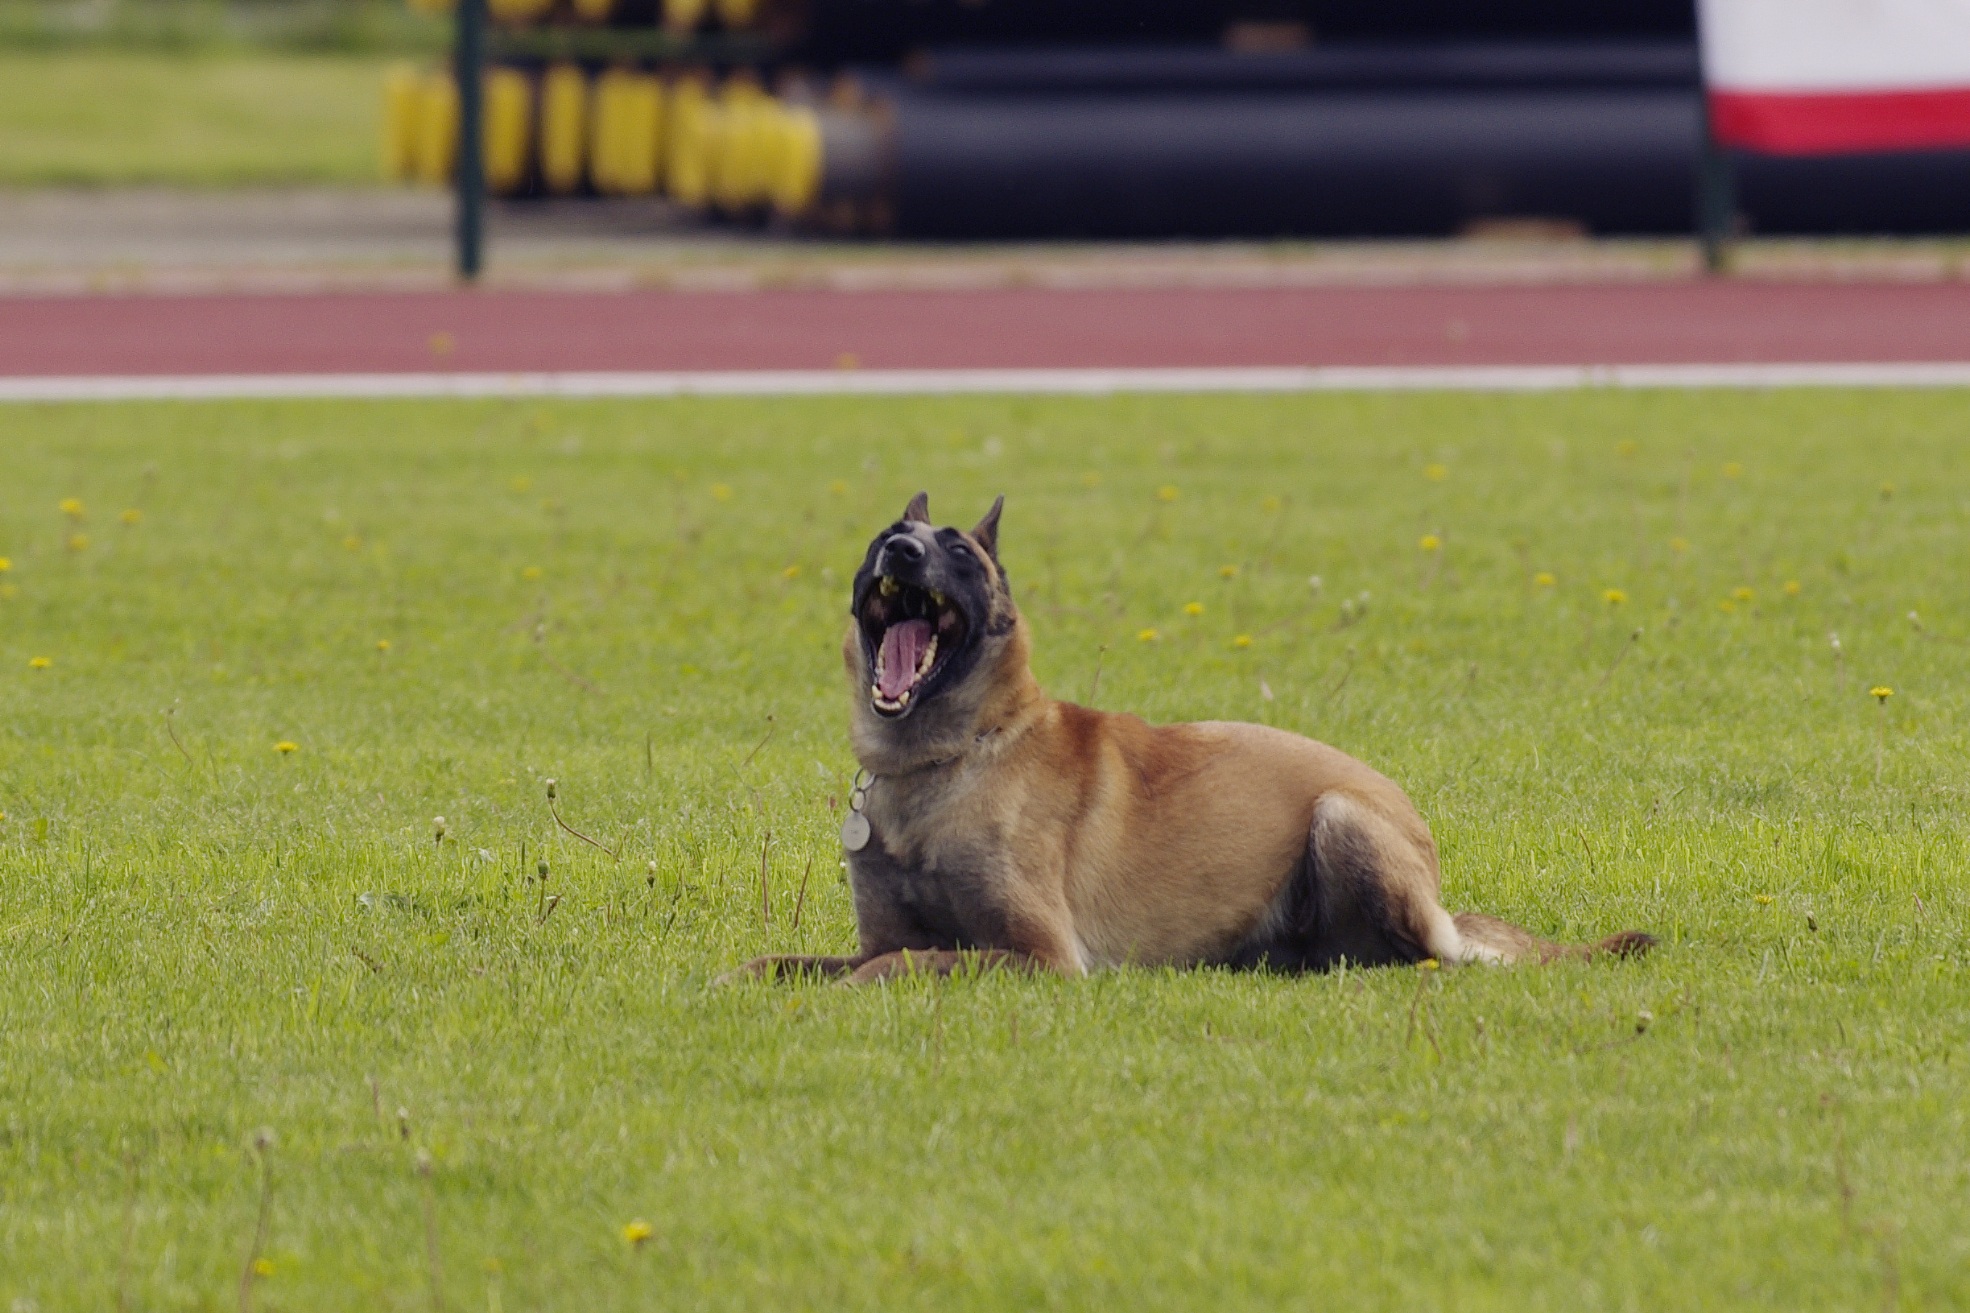
puppy, dog, mammal, laying down, vertebrate, belgian shepherd, malinois, dog like mammal, dog breed group, conformation show